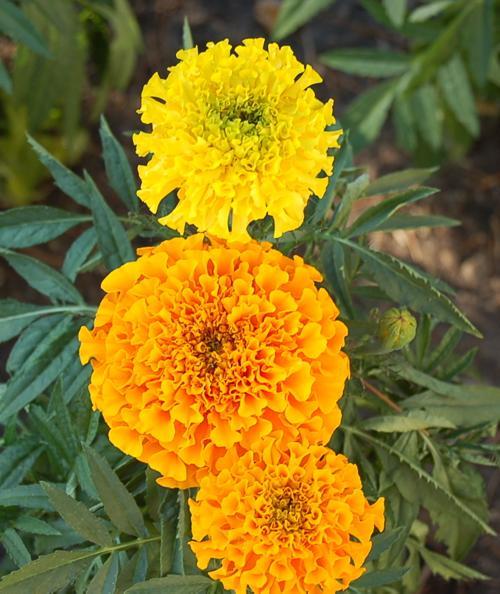
Label: marigold